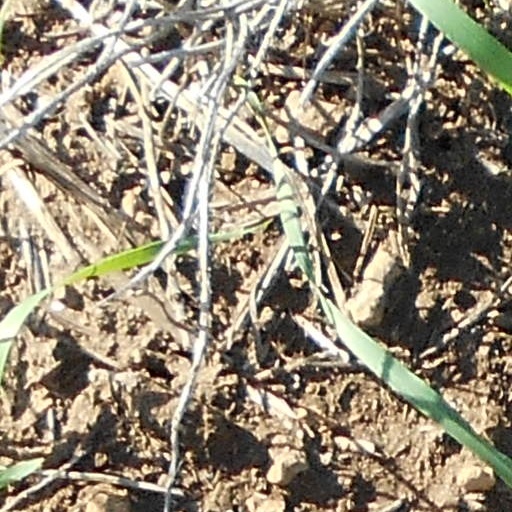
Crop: wheat